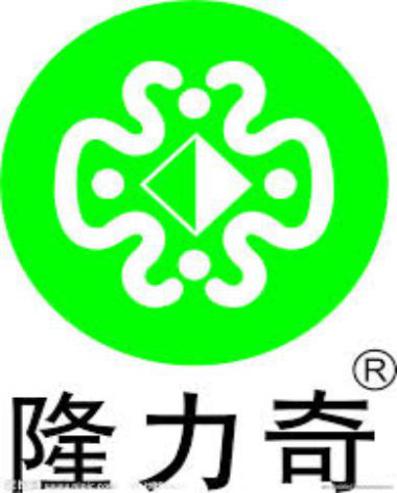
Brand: longrich
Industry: Necessities